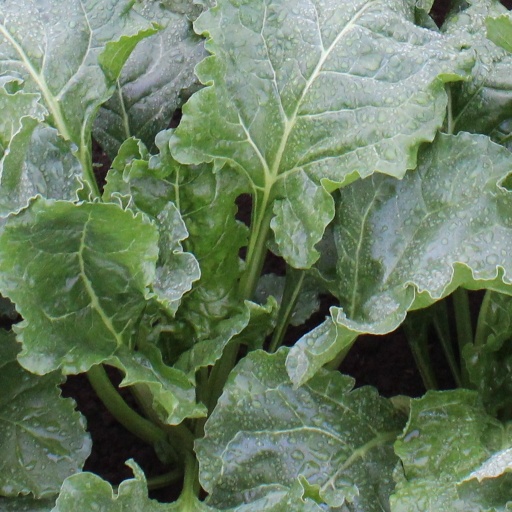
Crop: sugar beet